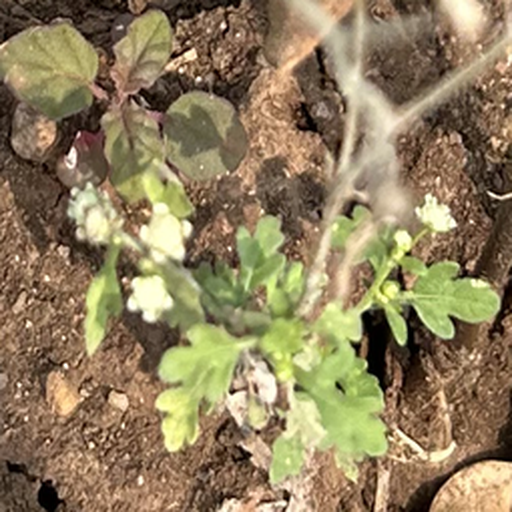
Weed species: Gajar_gavat_(Parthenium hysterophorus)